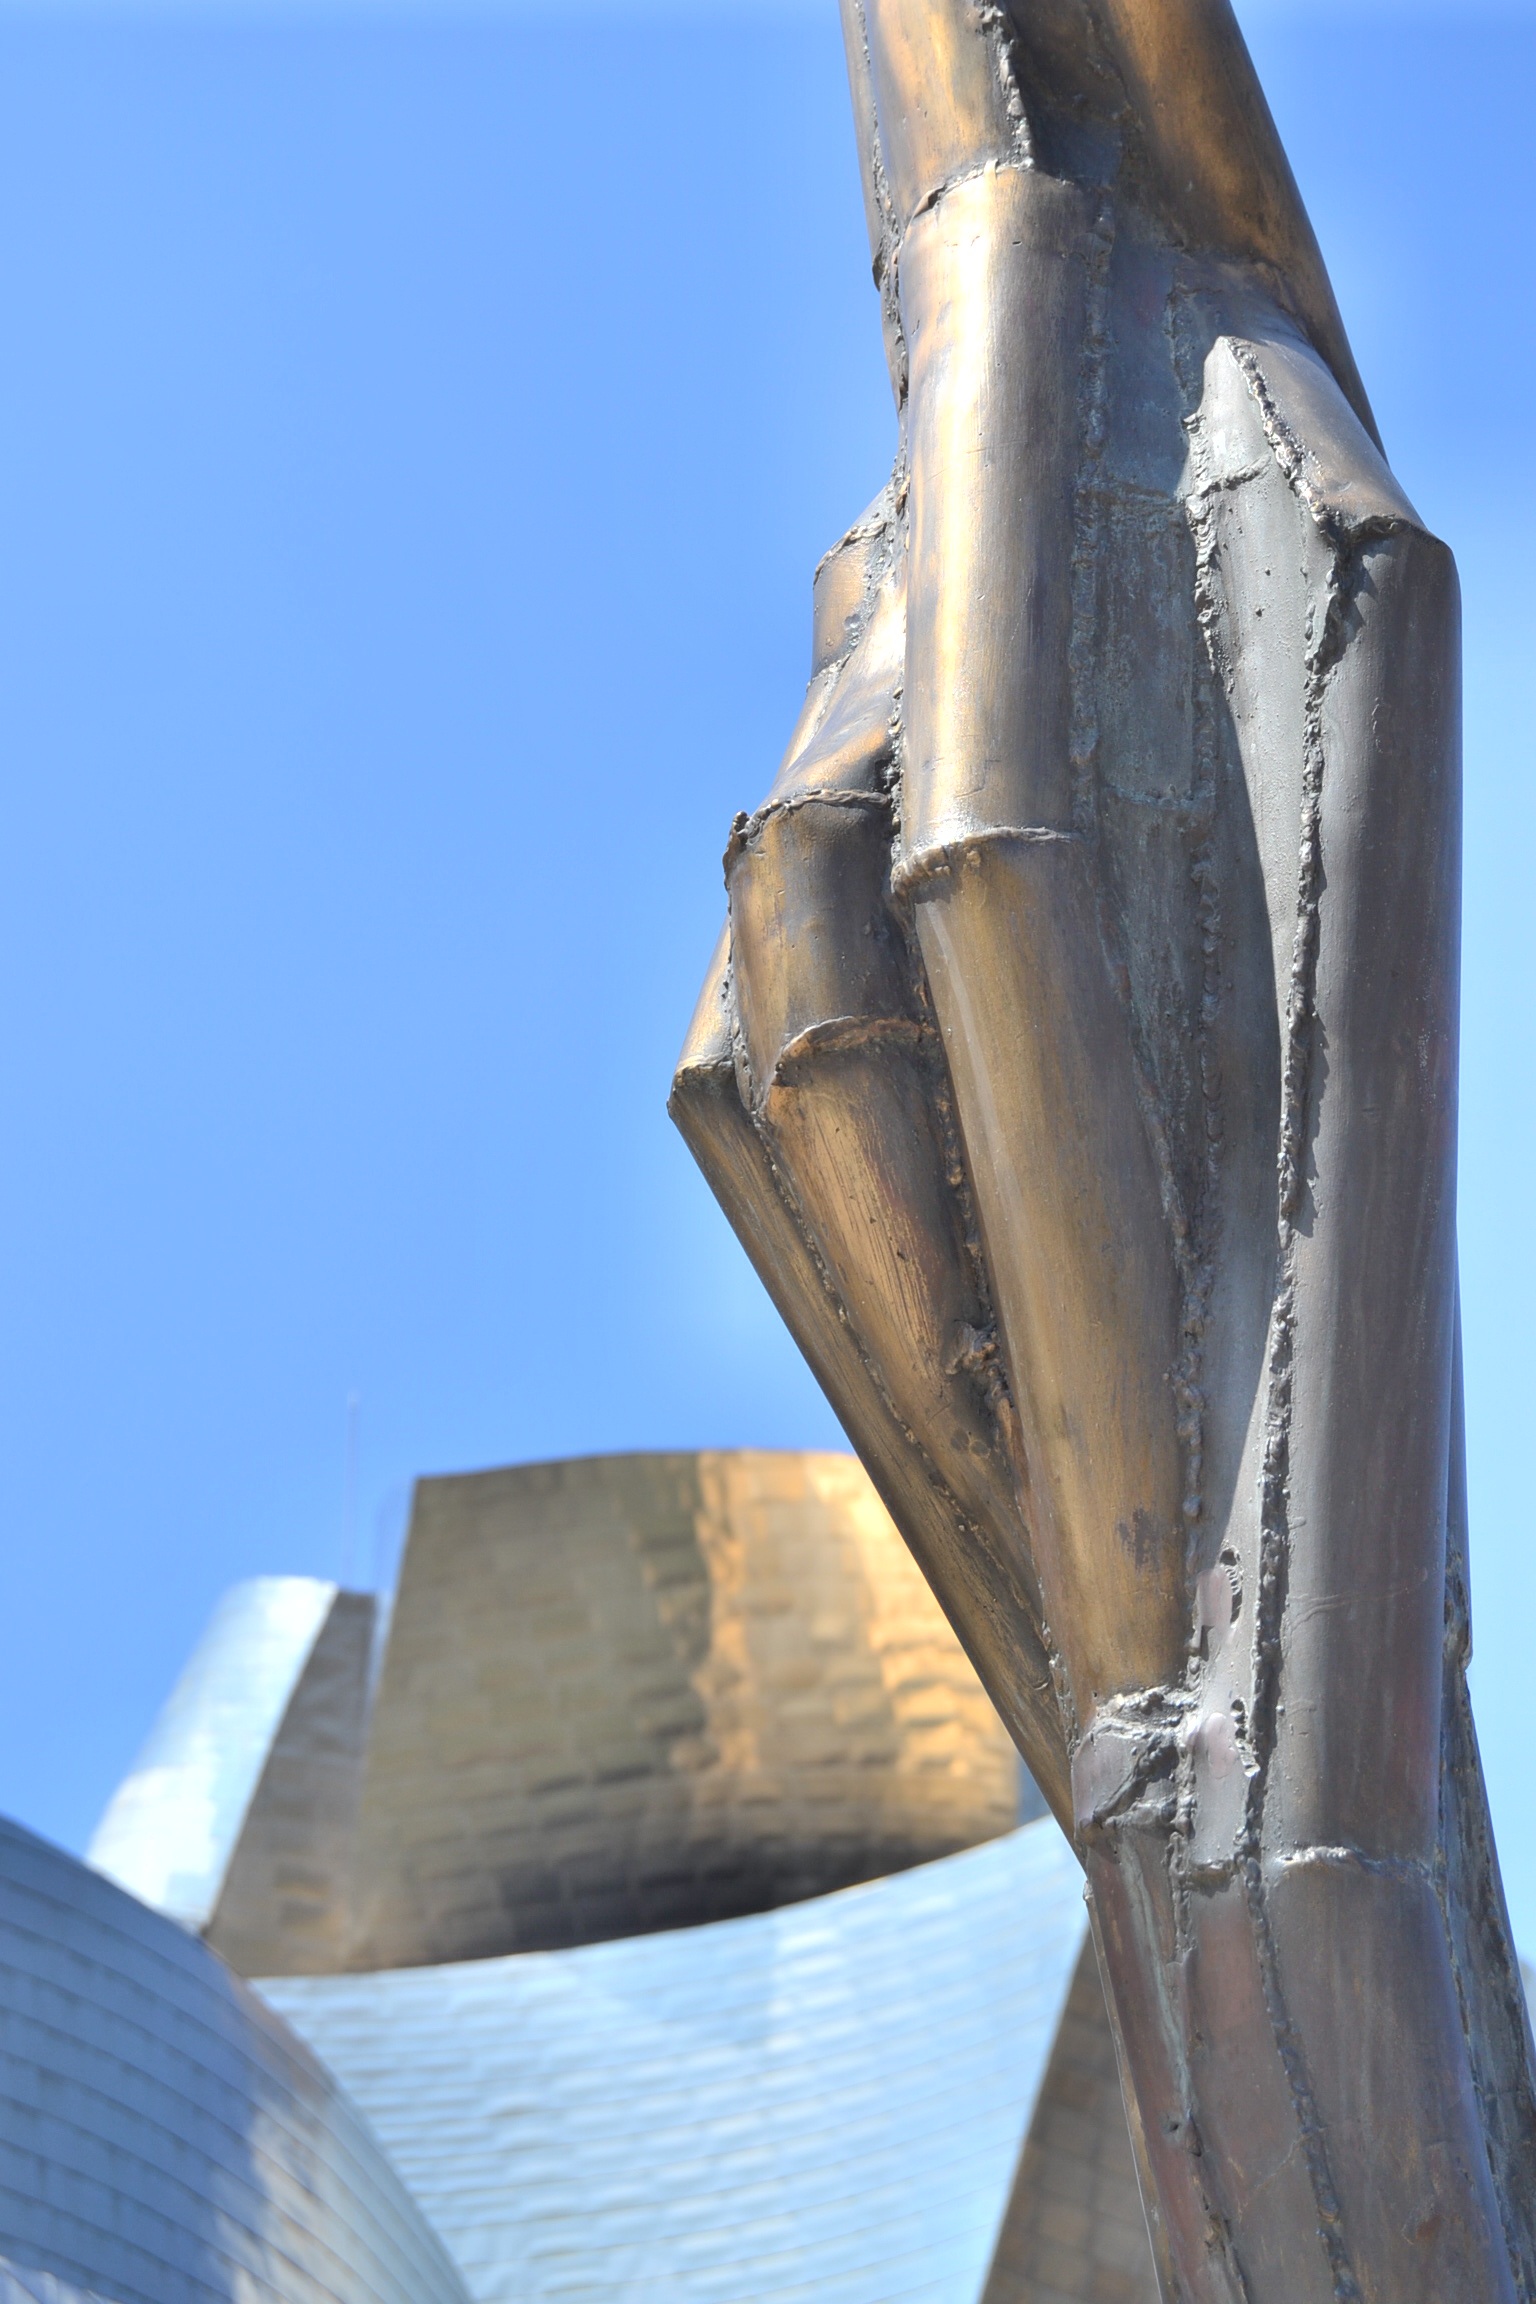
architecture, wood, monument, statue, museum, mast, blue, tourism, spider, sculpture, art, temple, bilbao, guggemheim